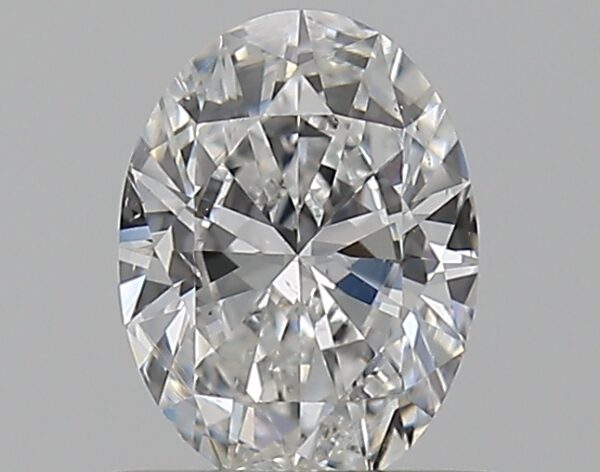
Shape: oval
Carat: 0.5
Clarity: SI1
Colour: F
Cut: EX
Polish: EX
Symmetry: GD
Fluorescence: N
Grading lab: GIA
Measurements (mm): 6.17 x 4.57 x 2.7